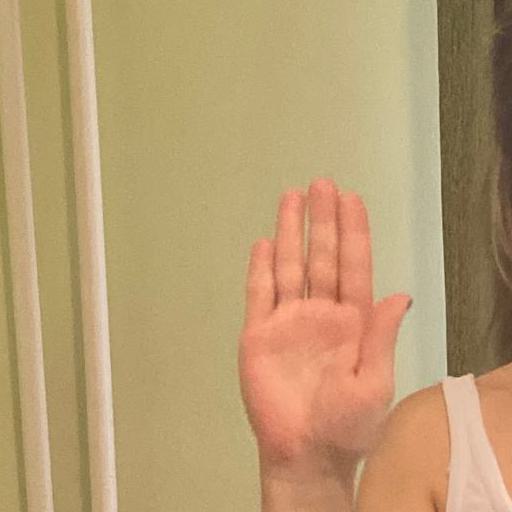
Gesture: stop